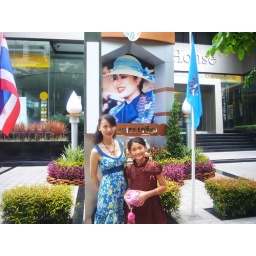
Walking along a Bangkok street with the poster of Queen of Thailand in front of a building